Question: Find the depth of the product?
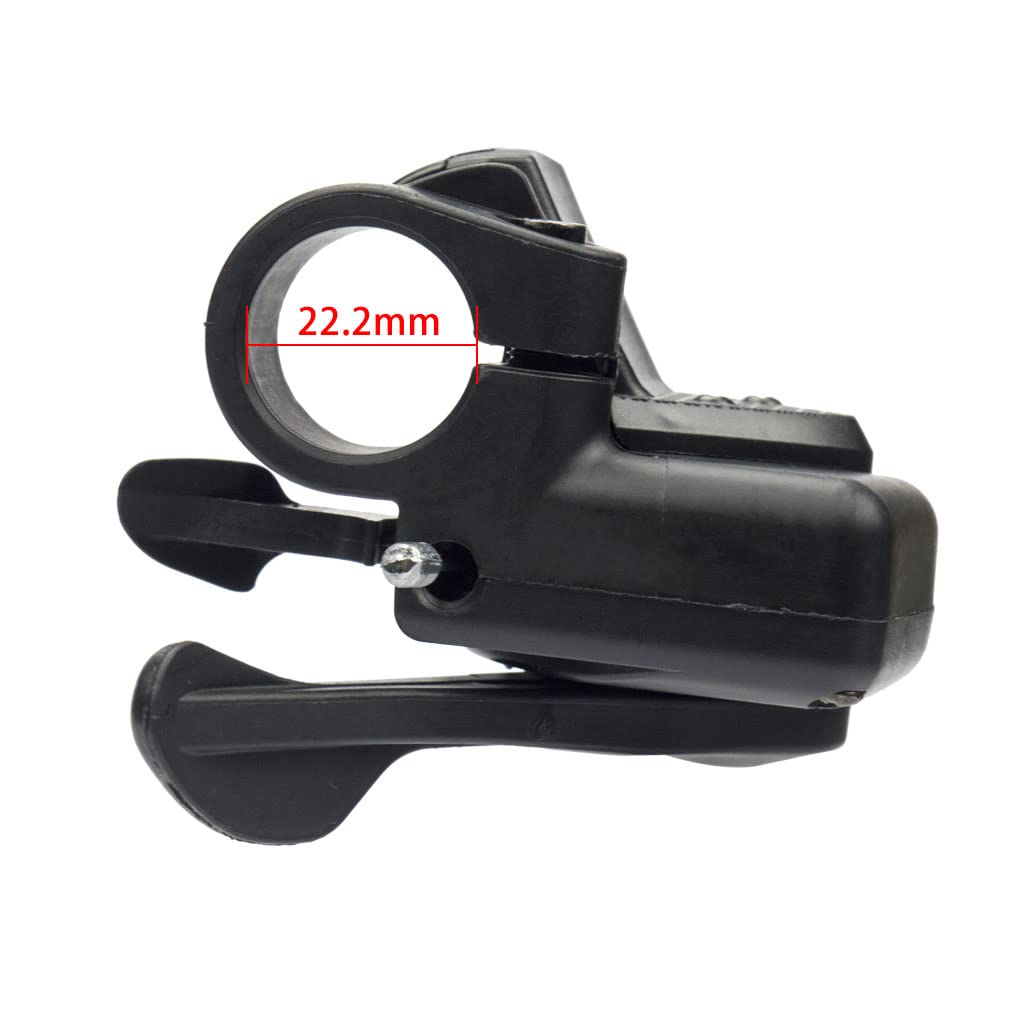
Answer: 22.2 millimetre